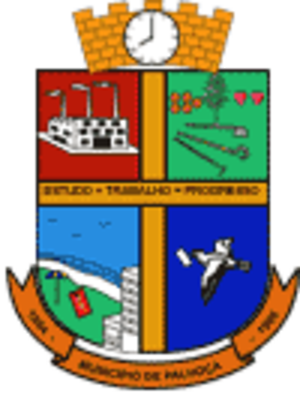
Palhoça est une ville brésilienne du littoral de l'État de Santa Catarina.